Spiegel (US retailer)

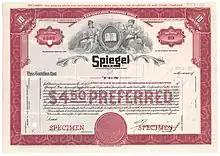
A specimen stock certificate from Spiegel, Inc. dating back to the 1930s

Spiegel was an American direct marketing retailer founded in 1865 by Joseph Spiegel. Spiegel published a catalog, like its competitors Sears, Aldens, and Montgomery Ward, which advertised various brands of apparel, accessories, and footwear, as well as housewares, toys, tools, firearms, and electronics. Their company brands included Newport News, Shape FX, and Old Kraftsman, among others. They also operated brick-and-mortar stores.